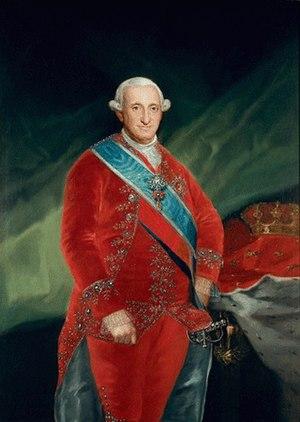
Bonaparte franchissant le Grand-Saint-Bernard est un portrait équestre de Napoléon Bonaparte alors Premier Consul, réalisé par Jacques-Louis David entre 1800 et 1803. Napoléon est représenté lors du franchissement du col alpin du Grand-Saint-Bernard par l'armée de réserve, épisode qui marque le début de la seconde campagne d'Italie.
Le palais de Compiègne est une ancienne résidence royale et impériale située à Compiègne dans l'Oise.
Charles IV en rouge est une peinture réalisée par Francisco de Goya en 1789. Il s'agit du portrait du roi d'Espagne Charles IV, désormais conservé au musée du Prado.